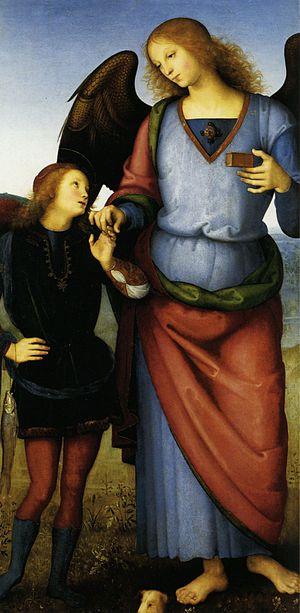
L'Archange Raphaël et Tobie est une peinture religieuse du Pérugin, datant de 1496 - 1500, et conservé à la National Gallery à Londres.
Cette page est une liste d'œuvres du Pérugin.
Le Polyptyque de la chartreuse de Pavie est un ensemble de peintures religieuses à l'huile sur bois du Pérugin, datant de 1496 - 1500 environ, conservé à la National Gallery à Londres.